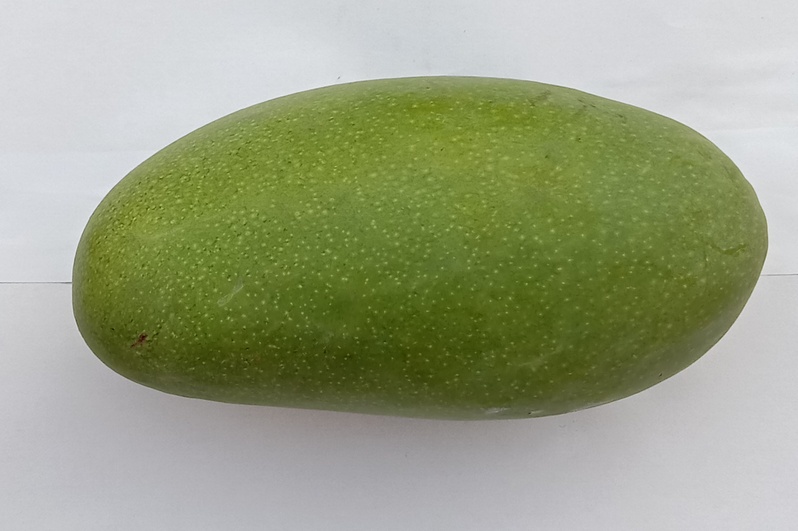
Mango variety: Dosehri